Jawaharlal Nehru

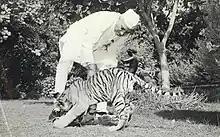
Nehru playing with a tiger cub at his home in 1955

In March 1940, Muhammad Ali Jinnah passed what came to be known as the Pakistan Resolution, declaring that, "Muslims are a nation according to any definition of a nation, and they must have their homelands, their territory and their State." This state was to be known as Pakistan, meaning 'Land of the Pure'. Nehru angrily declared that "all the old problems ... pale into insignificance before the latest stand taken by the Muslim League leader in Lahore". Linlithgow made Nehru an offer on 8 October 1940, which stated that Dominion status for India was the objective of the British government. However, it referred neither to a date nor a method to accomplish this. Only Jinnah received something more precise: "The British would not contemplate transferring power to a Congress-dominated national government, the authority of which was denied by various elements in India's national life".